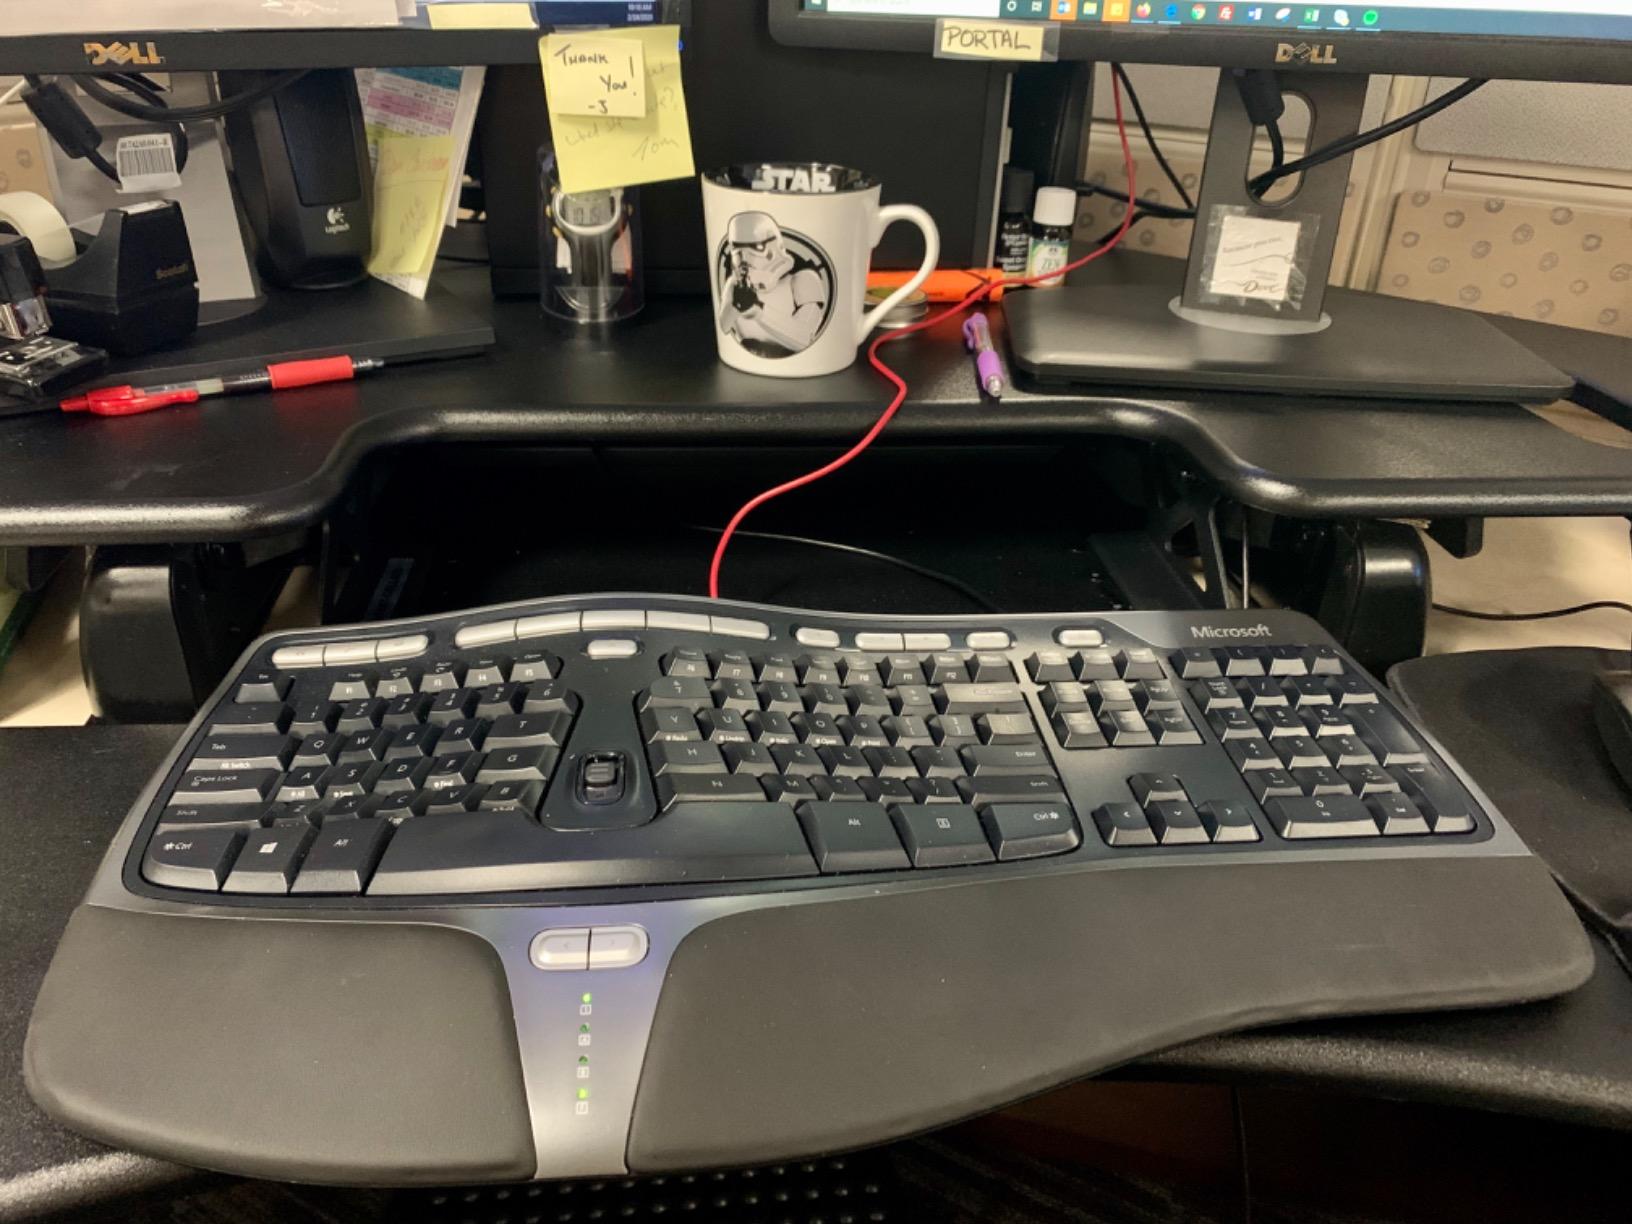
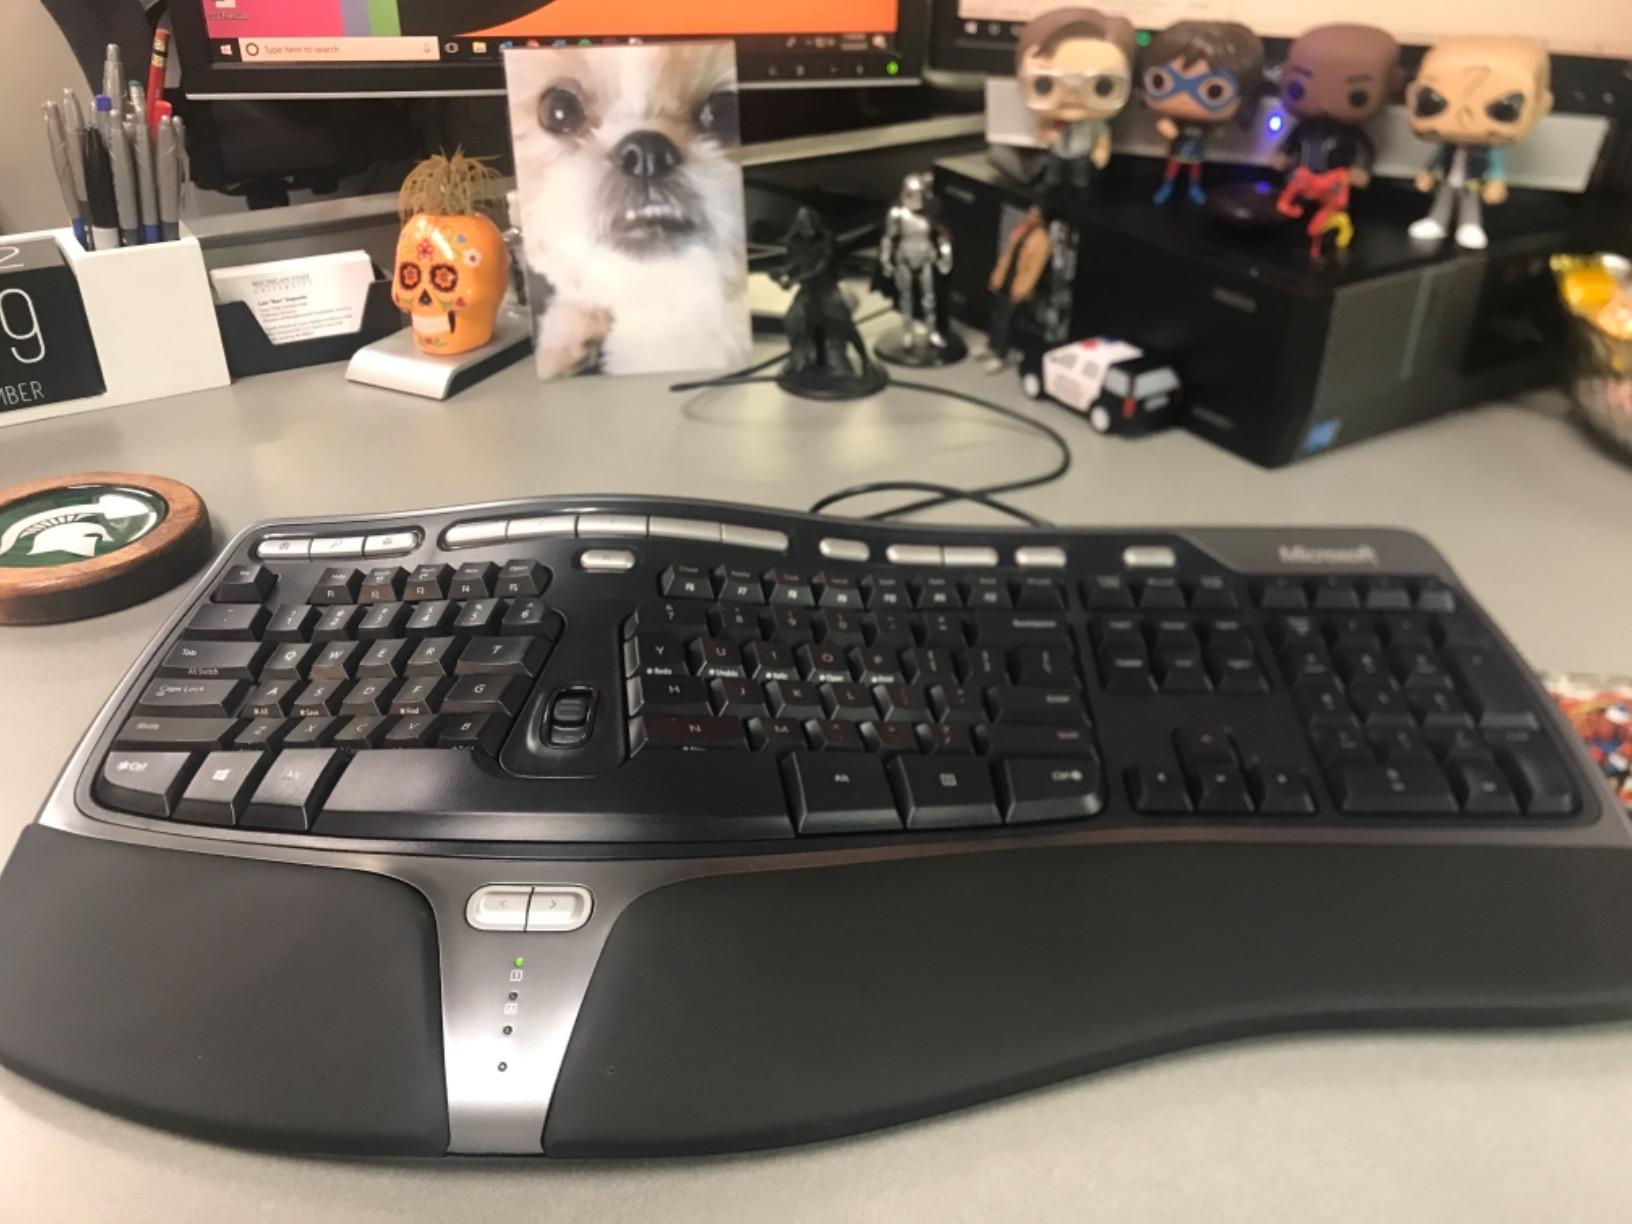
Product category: keyboard
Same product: yes